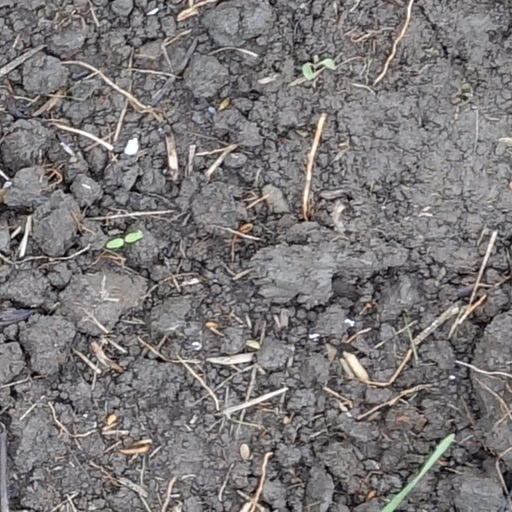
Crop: wheat